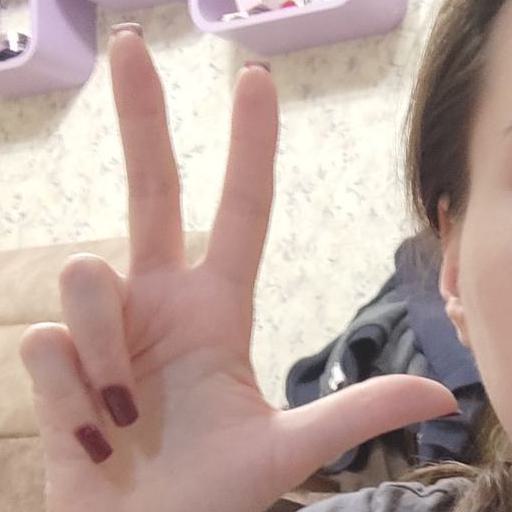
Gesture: three2